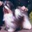
Label: dog